1936 Catalan coup attempt

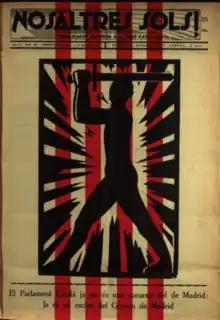
"Nosaltres Sols!" bulletin

Since the late 19th century along traditional political groupings – Conservatives, Liberals, Carlists, Republicans – there were new currents emerging in Catalonia: Socialists, Communists, Anarchists and Catalan nationalists. The last two of these were getting increasingly popular. Their social basis partially overlapped, though the Anarchists catered mostly to urban proletariat, while the Catalanists tended to gain dynamics among the mid-lower strata. While competing in terms of popular mobilization, they nevertheless pursued the same anti-system and left-wing course. Following the fall of the monarchy in 1931 various currents of Catalanism converged in the Republican Left of Catalonia ("Esquerra Republicana de Catalunya", ERC), the centre-left nationalist and federative party structure under the leadership of the left-wing independentist Francesc Macià, which dominated the autonomous Catalan parliament. The Anarchists, who by default boycotted any electoral action, focused rather on expansion of their nationwide trade union, Confederación Nacional de Trabajo (CNT). Their structures actively engaged against the state and in late 1933 managed to mount insurgent action in .